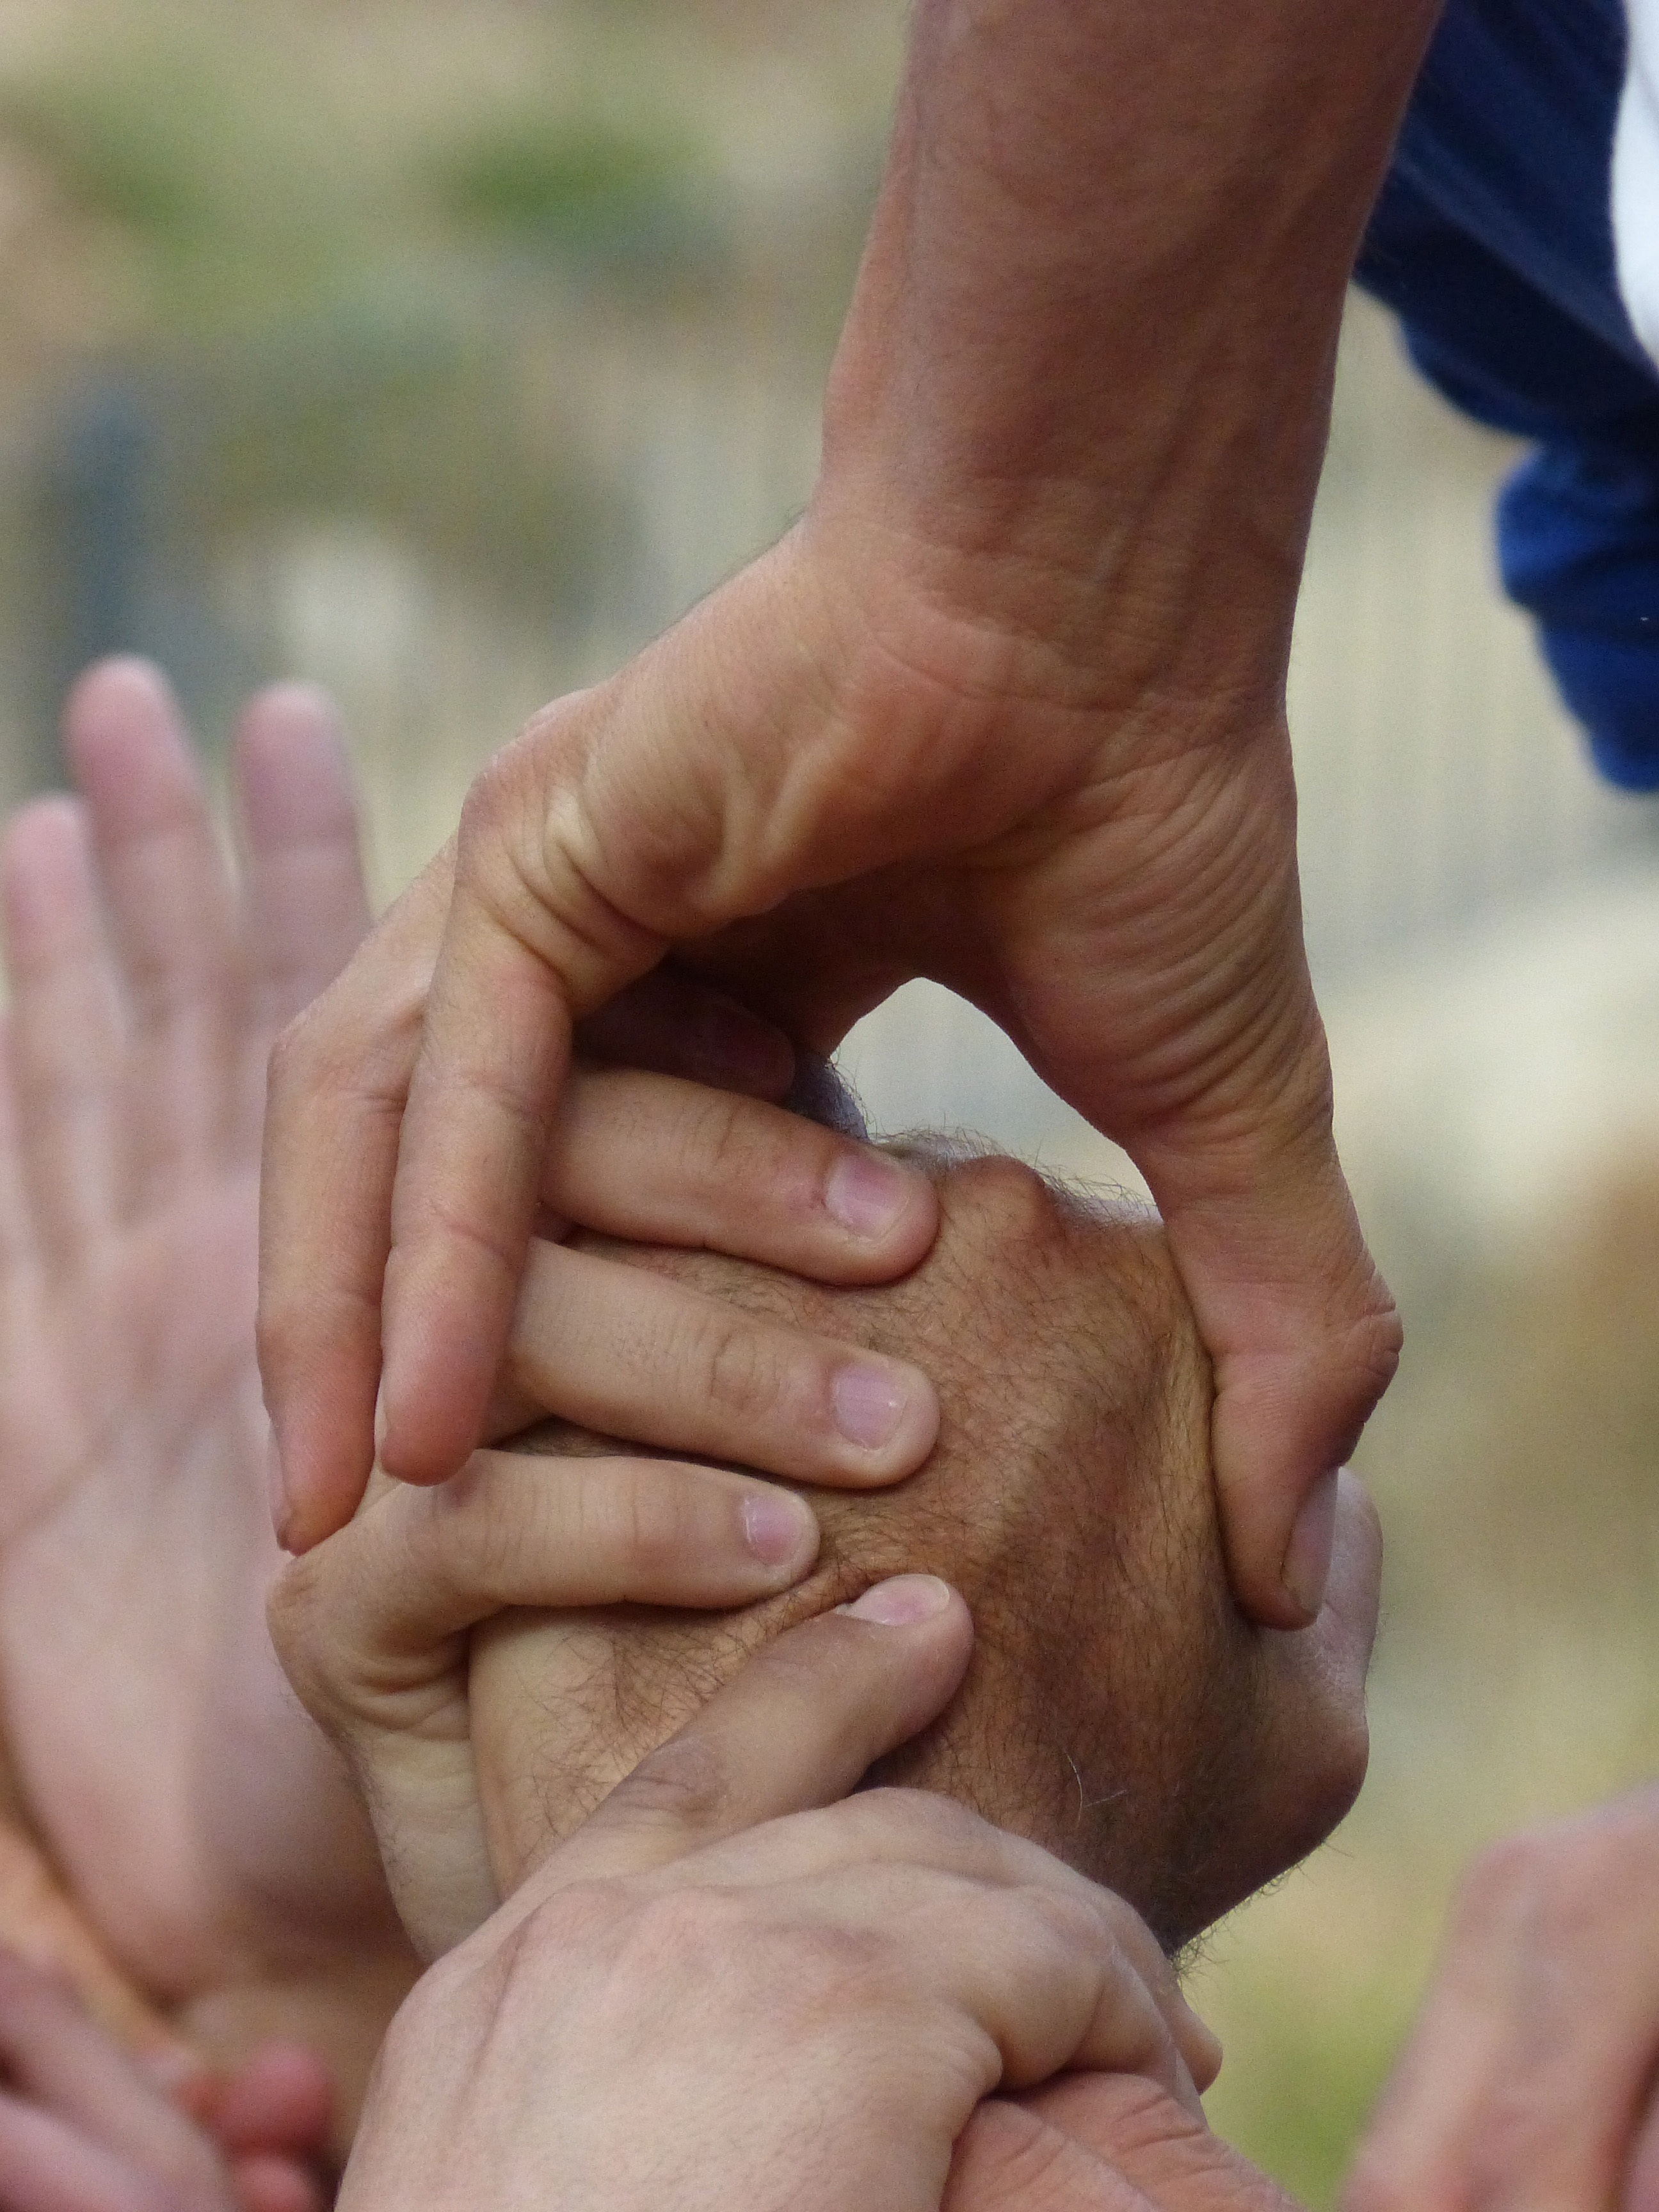
hand, man, person, male, leg, finger, child, arm, muscle, holding hands, mouth, close up, human body, hands, infant, skin, organ, interaction, castells, sense, collaboration